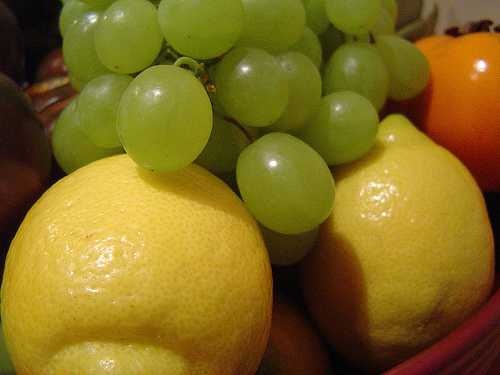
Label: Lemon